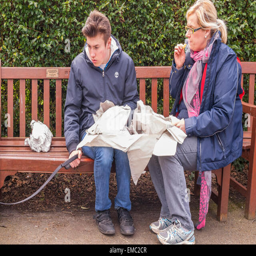
a mother and son eating fish & chips on a park bench